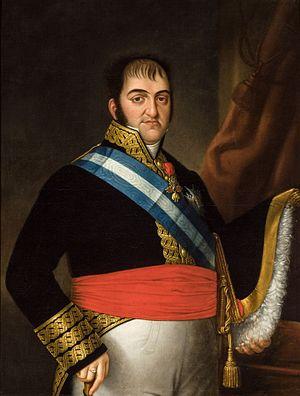
Cet article dresse la liste chronologique des souverains du royaume de Navarre.
L'histoire d'Arequipa commence, c'est attesté par des découvertes archéologiques, entre les VIᵉ millénaire av. J.-C. et Vᵉ millénaire av. J.-C. lorsque des peuplades nomades se sédentarisent dans cette vallée fertile encadrée de volcans. Diverses communautés d'agriculteurs s'y établissent qui maîtrisent les techniques de l'agriculture en terrasses et de leur irrigation. Puis vers le XIIᵉ siècle la région tombe sous la domination du Sapa Inca jusqu'à la colonisation espagnole du XVIᵉ siècle.
La franc-maçonnerie en Amérique latine est présente dans la plus grande partie des pays qui forment l'Amérique latine, elle constitue en nombre de membres, la zone géographique la plus dense après les États-Unis. Elle prend des formes diverses dont l’histoire générale reste en 2017 à établir, mais elle est assez souvent mentionnée dans l'histoire de ces pays, notamment du fait qu'un nombre important des acteurs de l'indépendance vis-à-vis de l'Espagne et du Portugal furent francs-maçons.